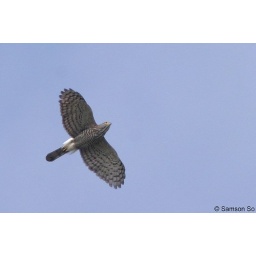
Crested Goshawk is an uncommon resident bird in Hong Kong. It preys of small birds and rodents.